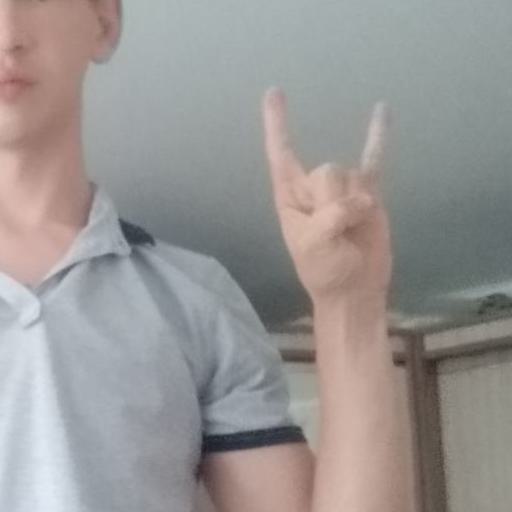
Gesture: rock